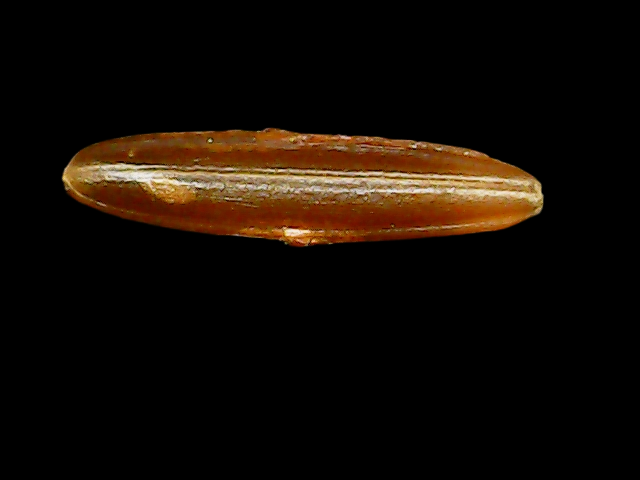
Rice variety: Binadhan20